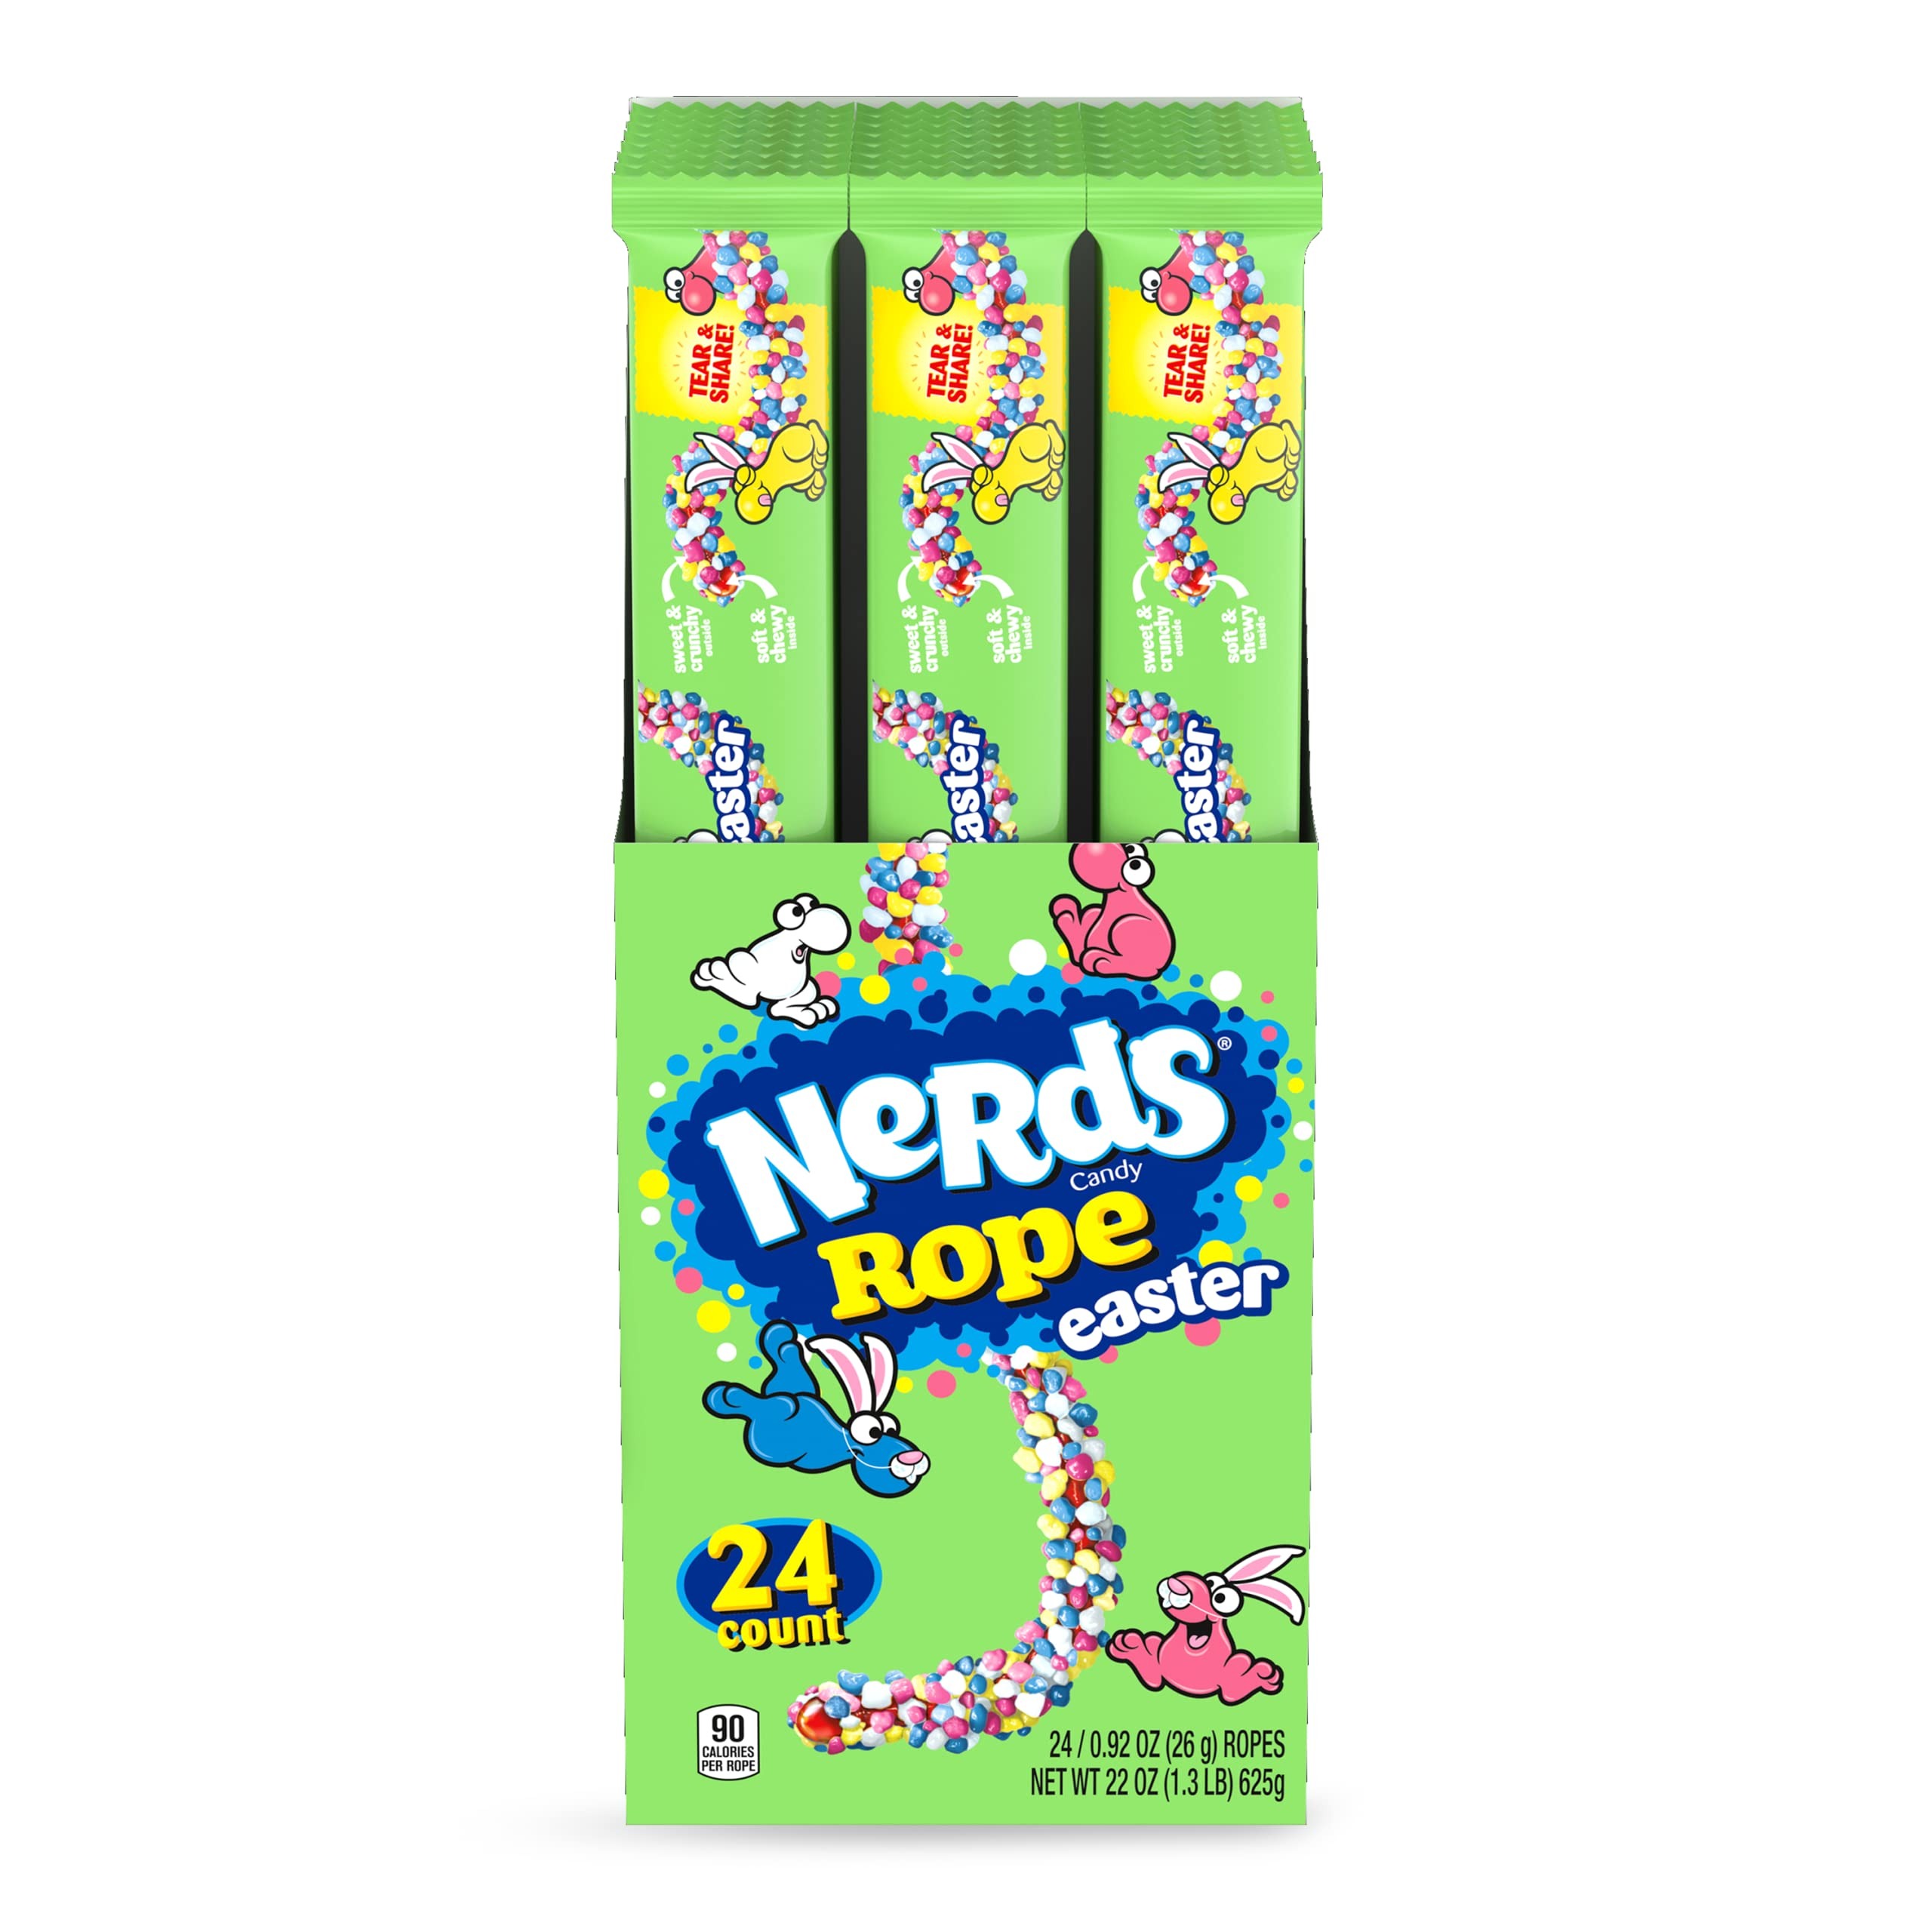
Item Name: NERDS Hoppin' Rope, Springtime Easter Candy, 0.92 oz (Pack of 24)
Bullet Point 1: EASTER CANDY THAT EXCITES: Sink your teeth into a soft, crunchy, and cool candy that will have taste buds jumping for joy. Twenty four (24) individually wrapped 0.92-ounce Easter-themed NERDS Rope candy, perfect for basket stuffers or for treating someone or yourself.
Bullet Point 2: A FLAVORFUL ADVENTURE: One of your favorite holidays and NERDS Rope has come together for yummy, crunchy, gummy candy fun! This NERDS Easter candy has a chewy, sweet candy center coated with tiny, tangy NERDS. The perfect mixture of tart and sweet.
Bullet Point 3: EASTER TREATS WORTH SAVORING: Delight your taste buds with sweet little sparks of fruity candy on a gummy string. The joy of springtime becomes something you can savor with this multi-colored and flavored sweet treat.
Bullet Point 4: ENJOY IT YOUR WAY: Sweet little sparks of NERDS candy swing on a stretchy rope for a fun and tasty time. Twist it, pull it, eat it, or share it! There's no wrong way to enjoy this gummy Easter candy. Experience a NERDStastic mouthful with every bite.
Bullet Point 5: FESTIVE FLAVORS: Make Easter memorable with a unique Easter candy that's sure to brighten someone's day. Easter NERDS Rope has the color, texture, and flavor combination that tastes like a celebration. This candy is a tasty addition to any Easter basket.
Value: 22.0
Unit: Ounce

Price: 25.99